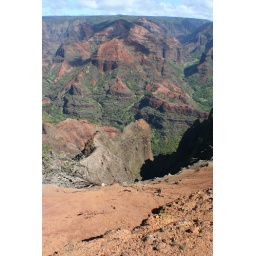
Waimea canyon with red dirt in foreground